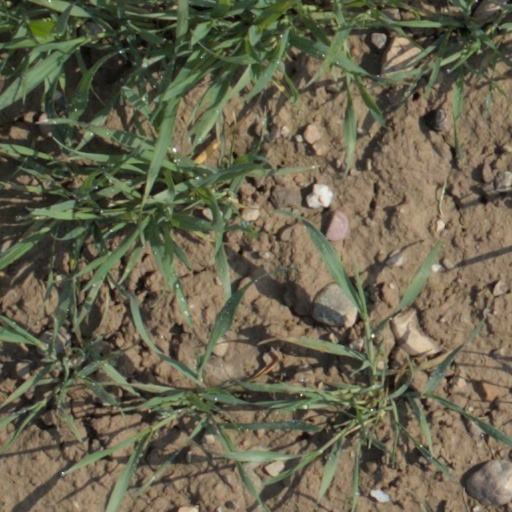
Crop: wheat